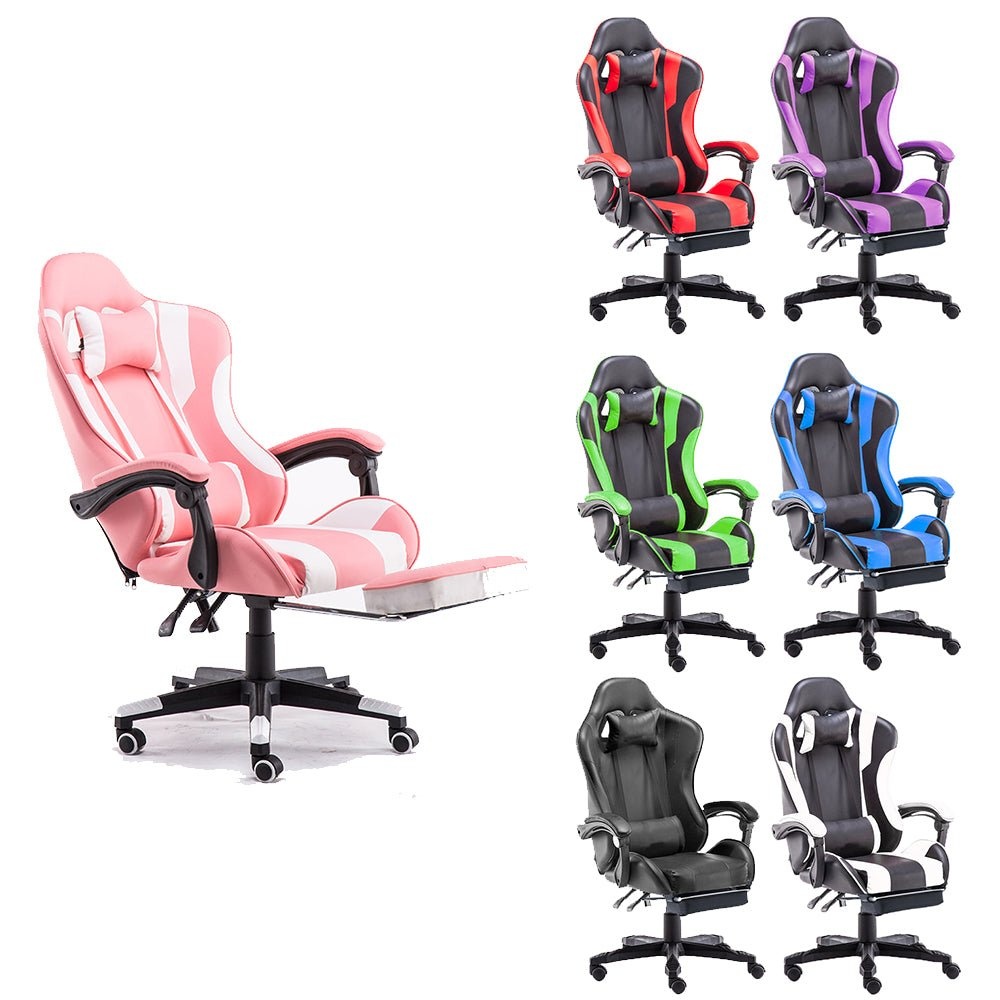
Gaming Chair Office Computer Seating Racing Pu Executive Racer Recliner Large Black
The chair that every serious gamer would want to use. Or perhaps the smart working executive who loves the adrenaline of residing in a gaming chair. Whatever drives you, our Gaming Chair is the ultimate for movers and shakers like yourself. One look at the chair and you will be impressed with the design and sporty two-tone hues. Upholstered in premium leather, the chair seat is richly padded and comfortable thanks to its high-density cold-moulded foam, and yet firm in the right places for adequate support. Up, down and all around, the chair can be adjusted for height with its gas lift and rotates 360 to face any direction. Better still, the chair can be reclined to 130 and locked in position for a quick nap. Together with its retractable footrest, the chair is simply a good seat to keep your feet up for a well-deserved break. Plus, five dual-wheel castors enable the chair to be moved quickly and effortlessly to where the action is. Features Quality PU leather High-back design Linkage armrests can be adjusted to multi-angle for perfect rest. 90 to 130 lockable recline adjustment All-round body-wrap design Retractable padded footrest Height adjustment 360 rotatable seat Curved foam-padded armrests All-metal construction Extra-thick padded seat 5 dual-wheel castors Specification Material: PU leather Recline adjustment: 90 to 130 Colour: Black / Black and red / Black and blue / Black and white / Pink and white Assembly required: Yes Number of packages: 1 Package 1 x Gaming Chair 1 x Assembly Manual We accept Change of Mind returns for 14 days after you have received the item in cases where you have changed your mind or made an incorrect purchase and wish to return the product. This also applies to orders cancelled when the item has already been dispatched from our warehouse. The item must be in a re-saleable condition to qualify for a change of mind refund. Deductions may apply including Initial and Return Shipping, as well as restocking fee of 20% of the product price Delivery excludes the following postcodes: 2880-2889, 5201-5749, 4309-4453, 4580-4693, 4454-4499, 4694-4802, 4804-4805, 9920-9960, 4803, 4806-4999, 9961-9998, 2648, 2715, 2717-2719, 2731-2739, 3221-3334, 3342-3349, 3351-3352, 3357-3426, 3444-3688, 3691- 3749, 3812-3909, 3921-3925, 3945-3974, 3979, 3984-3999, 2264-2281, 2311-2484, 2487-2499, 2533-2554, 2575-2599, 2621-2639,2642-2647, 2649-2707, 2710- 2714, 2716, 2720-2730, 2787-2879, 6215-6700, 6701-6797, 7020-7049, 7054, 7109-7150, 7155-7171, 7173-7247, 7255-7257, 7330-7799 If your postcode is within the above ranges then please contact us for a postage quote.
Brand: DSZZONE
Category: Furniture > Chairs > Gaming Chairs